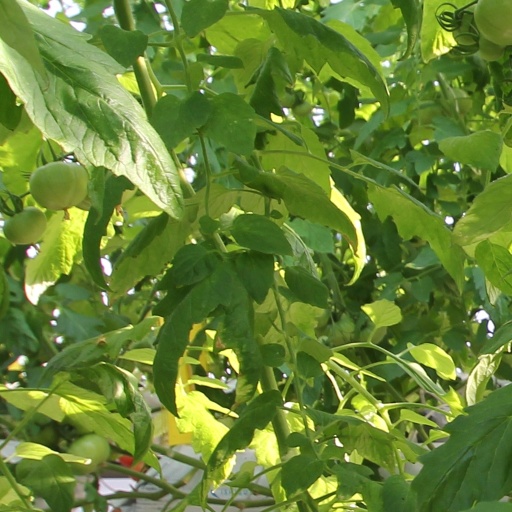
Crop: tomato